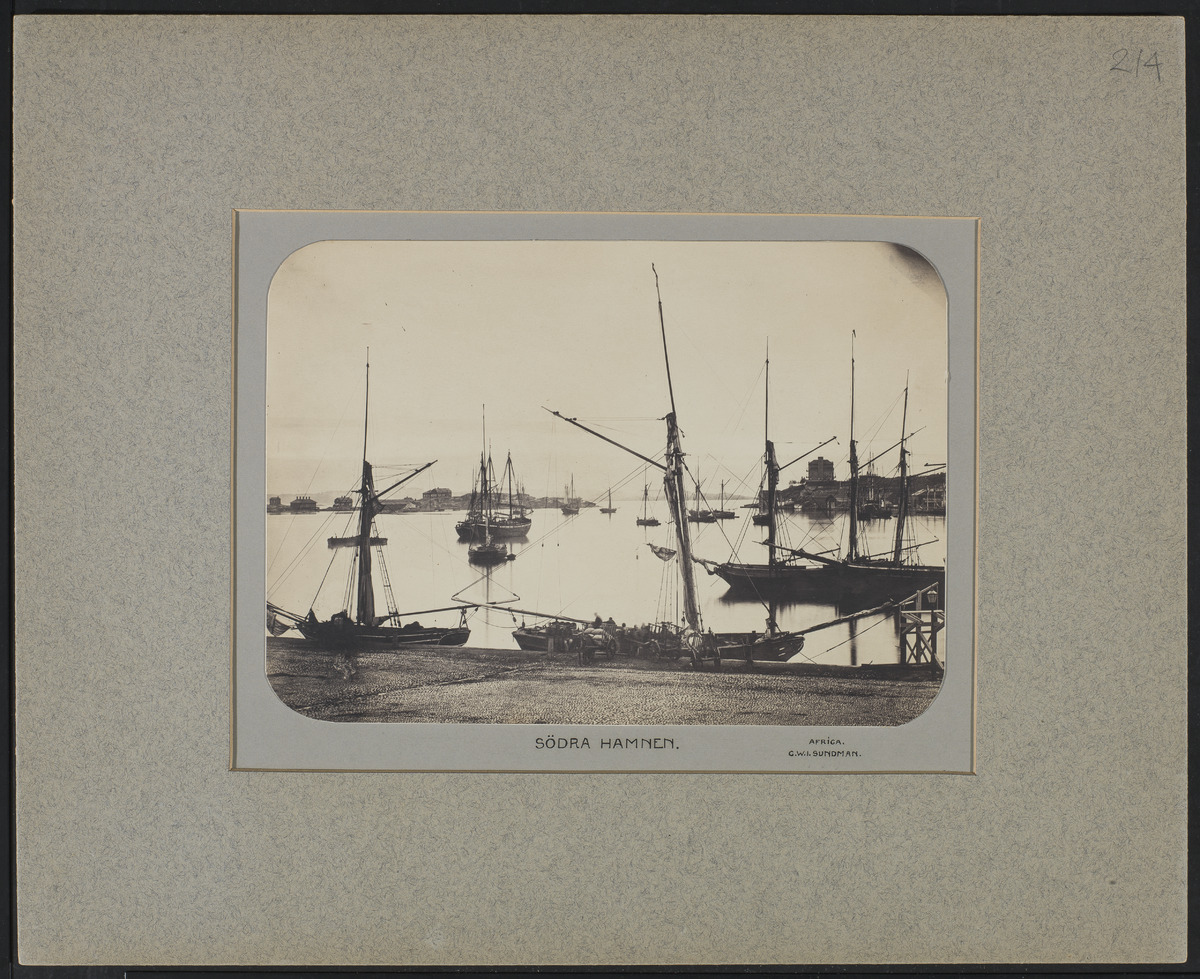
Näkymä Eteläsatamaan: purjelaivoja ankkuroituna sataman edustalle ja Keisarinluodon laituriin, etualalla C
sisällön kuvaus: Näkymä Eteläsatamaan: purjelaivoja ankkuroituna sataman edustalle ja Keisarinluodon laituriin, etualalla C.W.I. Sundmanin "Africa". Taustalla Valkosaari ja Luoto sekä Villa Kalliolinna Kaivopuistossa. mustavalkoinen
Kuvaaja: Hårdh, C.A., valokuvaaja
Ajankohta: kuvausaika 1870 -luku mahd
Paikka: Suomi, Uusimaa, Helsinki, Kaartinkaupunki Helsinki, Keisarinluodonlaituri Kauppatori
Aiheet: satamat, purjelaivat, merivesi, saaret, huvilat, miehet